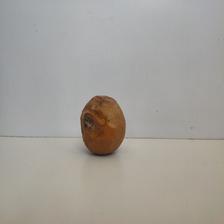
Size: Spoiled